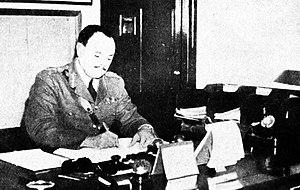
Le coup d'État de 1958 au Pakistan fait référence aux évènements compris entre le 7 octobre, lorsque le président du Pakistan Iskander Mirza abroge la Constitution de 1956 et déclare la loi martiale, et le 27 octobre, quand Mirza est déposé par le général Ayub Khan, commandant-en-chef de l'armée pakistanaise. Ce premier coup d'État militaire était précédé d'une période politiquement instable qui a vu se succéder sept Premiers ministres depuis 1947.